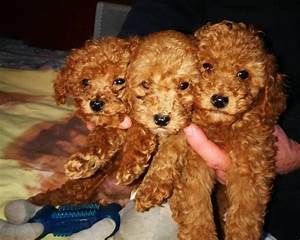
Label: cane